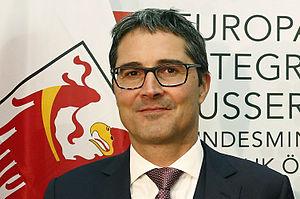
Arno Kompatscher, né le 19 mars 1971 à Fiè allo Sciliar, est un homme politique italien, membre du Parti populaire sud-tyrolien. Il est président de la province autonome de Bolzano depuis le 9 janvier 2014 et de la région du Trentin-Haut-Adige depuis le 15 juin 2016.